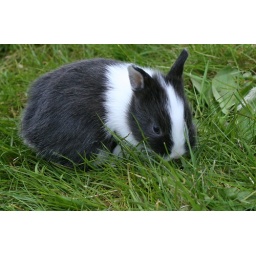
First day in the green grass